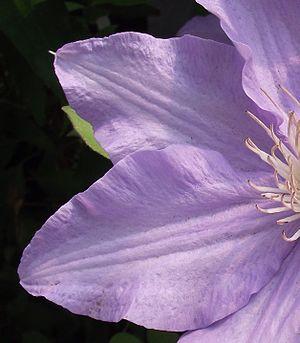
Sépales de clematite angelique 'Evipo017'
La clématite patens 'Evipo017', est un cultivar de clématite obtenu en 1998 par Raymond Evison et Mogens Olesen en Angleterre. Elle porte le nom commercial de clématite patens Angelique 'Evipo017'.